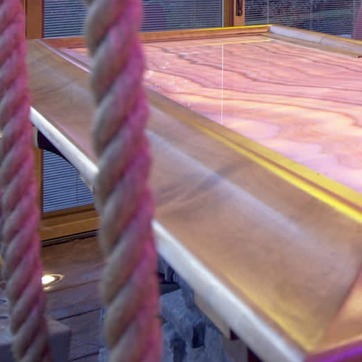
Material: wood